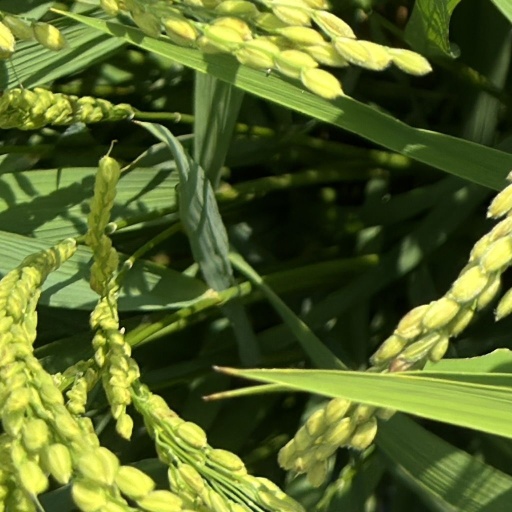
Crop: rice